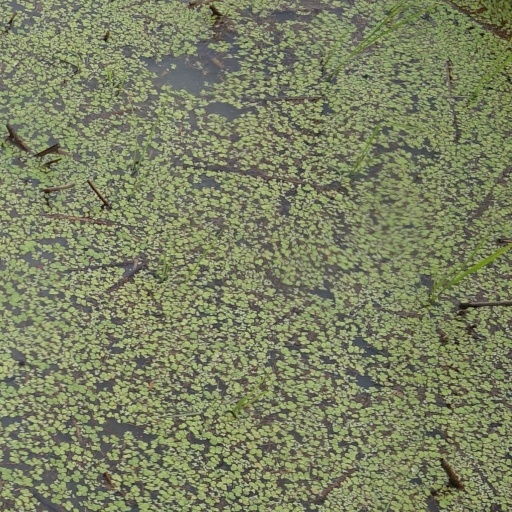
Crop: rice